Close-space sublimation

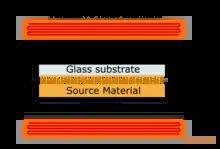
Diagram showing working principle of CSS

It is a type of physical vapor deposition where the substrate to be coated and the source material are held close to one another. They are both placed in a vacuum chamber, which is pumped down. The source and substrate are then heated. The source is heated to some fraction of its melting temperature, and the substrate some lower temperature e.g. 640 °C and 600 °C, respectively. This causes sublimation of the source, allowing vapors to travel a short distance to the substrate, where they condense, producing a thin film. This short-path diffusion is similar in principle to short-path distillation. Compared to other techniques, it is a relevantly insensitive process, and takes as little as 15 minutes for an entire cycle. This makes it a very viable technique for large-scale manufacturing.